Ljubo Čupić

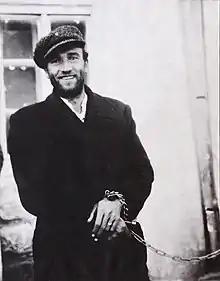
Čupić moments before his public execution by firing squad

Čedomir "Ljubo" Čupić (1913 – 9 May 1942) was a Yugoslav law student, political commissioner of Communist resistance movement in Nikšić, Montenegro and decorated war hero of Yugoslavia.